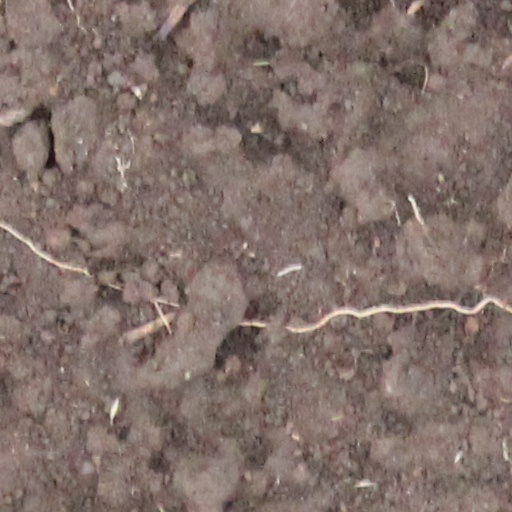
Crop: wheat